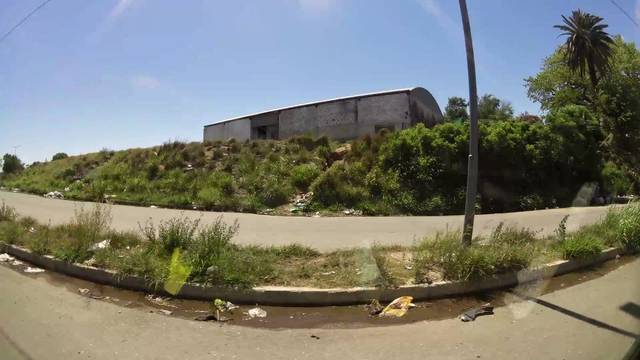
Region: Argentina
Coordinates: -31.409, -64.141